Sighișoara

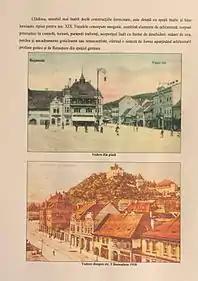
1 Decembrie 1918 street as seen during the 20th century.

The town was the setting for George I Rákóczi's election as Prince of Transylvania and King of Hungary in 1631. Sighișoara suffered military occupation, fires, and plagues during the 17th and 18th centuries. An important source for the history of 17th-century Transylvania, for the period of 1606–1666, are the records of Georg Kraus, the town's notary.